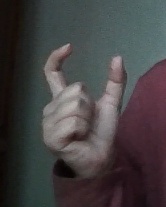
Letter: nun